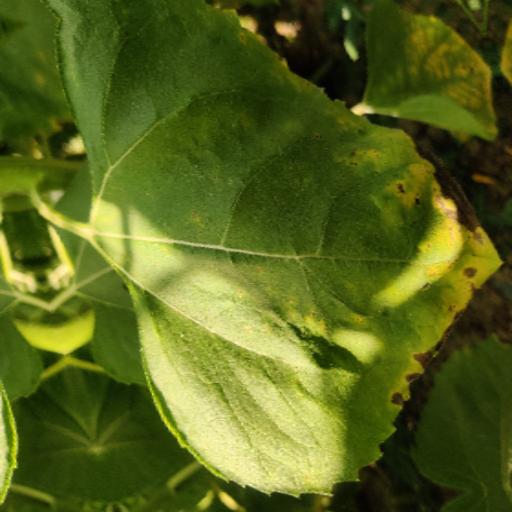
Label: Downy_mildew